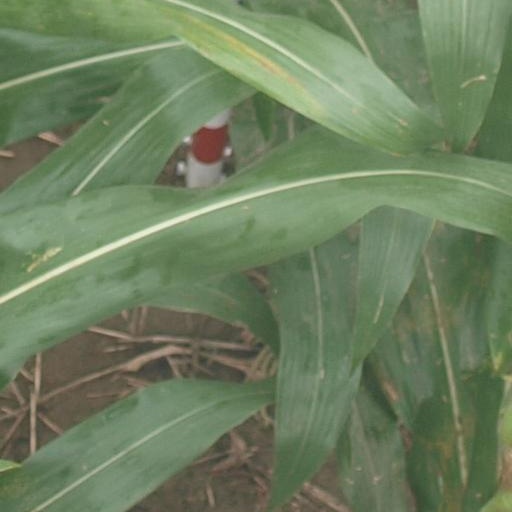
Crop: maize; corn